Aluminum Christmas tree

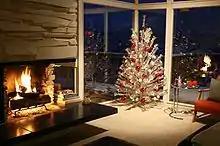
An aluminum Christmas tree on display in Washington state

During the 1960s, the aluminum Christmas tree enjoyed its most popular period of usage. As the mid-1960s passed, the aluminum Christmas tree began to fall out of favor, with many thrown away or relegated to basements and attics. The airing of "A Charlie Brown Christmas" in 1965 has been credited with ending the era of the aluminum tree, and by 1967 their time had almost completely passed.